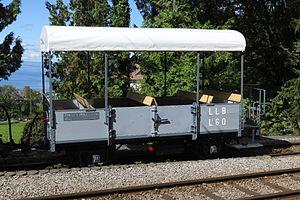
Le Chemin de fer Loèche–Loèche-les-Bains, en abrégé LLB, en allemand Leuk–Leukerbad-Bahn, a été une compagnie opérationnelle entre 1915 et 1967. C'était un chemin de fer à crémaillère et à voie étroite situé dans le canton du Valais, en Suisse. Son parcours mesurait 10,4 km.